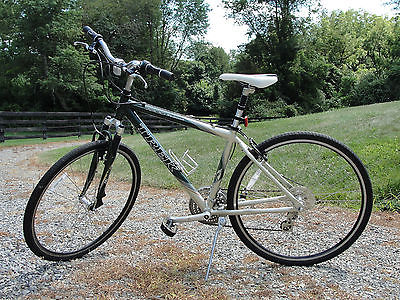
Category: bicycle